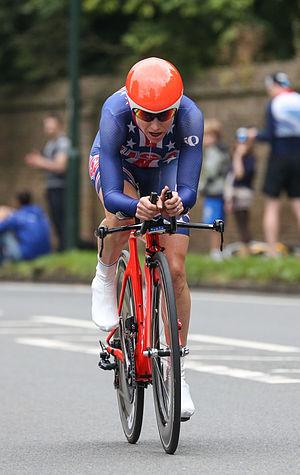
Amber Neben, née le 18 février 1975 à Irvine, est une coureuse cycliste américaine, évoluant en 2014 en élite deux. Professionnelle de 2002 à 2013, elle a remporté plusieurs courses par étapes : le Gracia Orlova en 2002, le Tour du Grand Montréal en 2003, le Tour de l'Aude en 2005 et 2006 et la Route de France en 2007. Spécialiste du contre-la-montre, elle est championne du monde de la discipline en 2008 et 2016, où elle a aussi obtenu sept autres top dix. Elle est Championne des États-Unis contre-la-montre en 2012 après avoir été deuxième à six reprises. On dénombre également à son palmarès un titre de championne des États-Unis sur route en 2003, des Championnats panaméricains contre-la-montre en 2006 et en 2012, un Championnat du monde du contre-la-montre par équipes en 2012, ainsi qu'une quatrième place aux championnats du monde sur route la même année.
La 20ᵉ édition du Tour d'Italie féminin a eu lieu du 3 juillet 2009 au 12 juillet 2009. La course fait partie du calendrier UCI féminin en catégorie 2.1. Divisé en neuf étapes, son parcours est très montagneux. L'équipe Cervélo TestTeam Women domine l'épreuve : ses coureuses Kirsten Wild, Emma Pooley et Claudia Häusler portent le maillot rose au soir de huit des dix étapes, prologue inclus. Cette dernière gagne la course et le classement par points. La formation gagne aussi le classement par équipes. Columbia-HTC Women s'impose de son côté sur trois étapes grâce à Judith Arndt, Ina-Yoko Teutenberg et Mara Abbott. L'Américaine remporte le classement de la meilleure grimpeuse et monte sur la deuxième marche du podium. Il est complété par Nicole Brändli. Le classement de la meilleure jeune est lui gagné par Lizzie Armitstead.